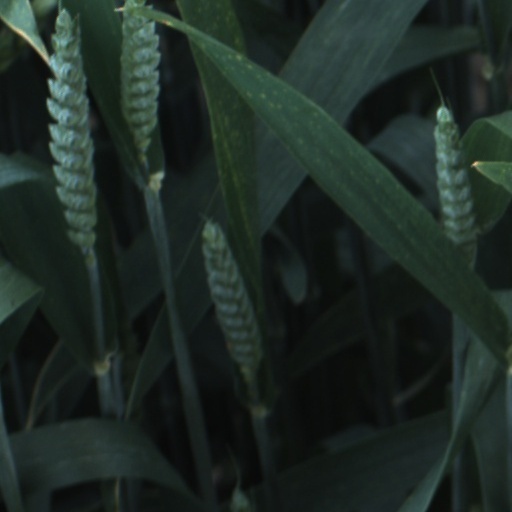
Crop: wheat